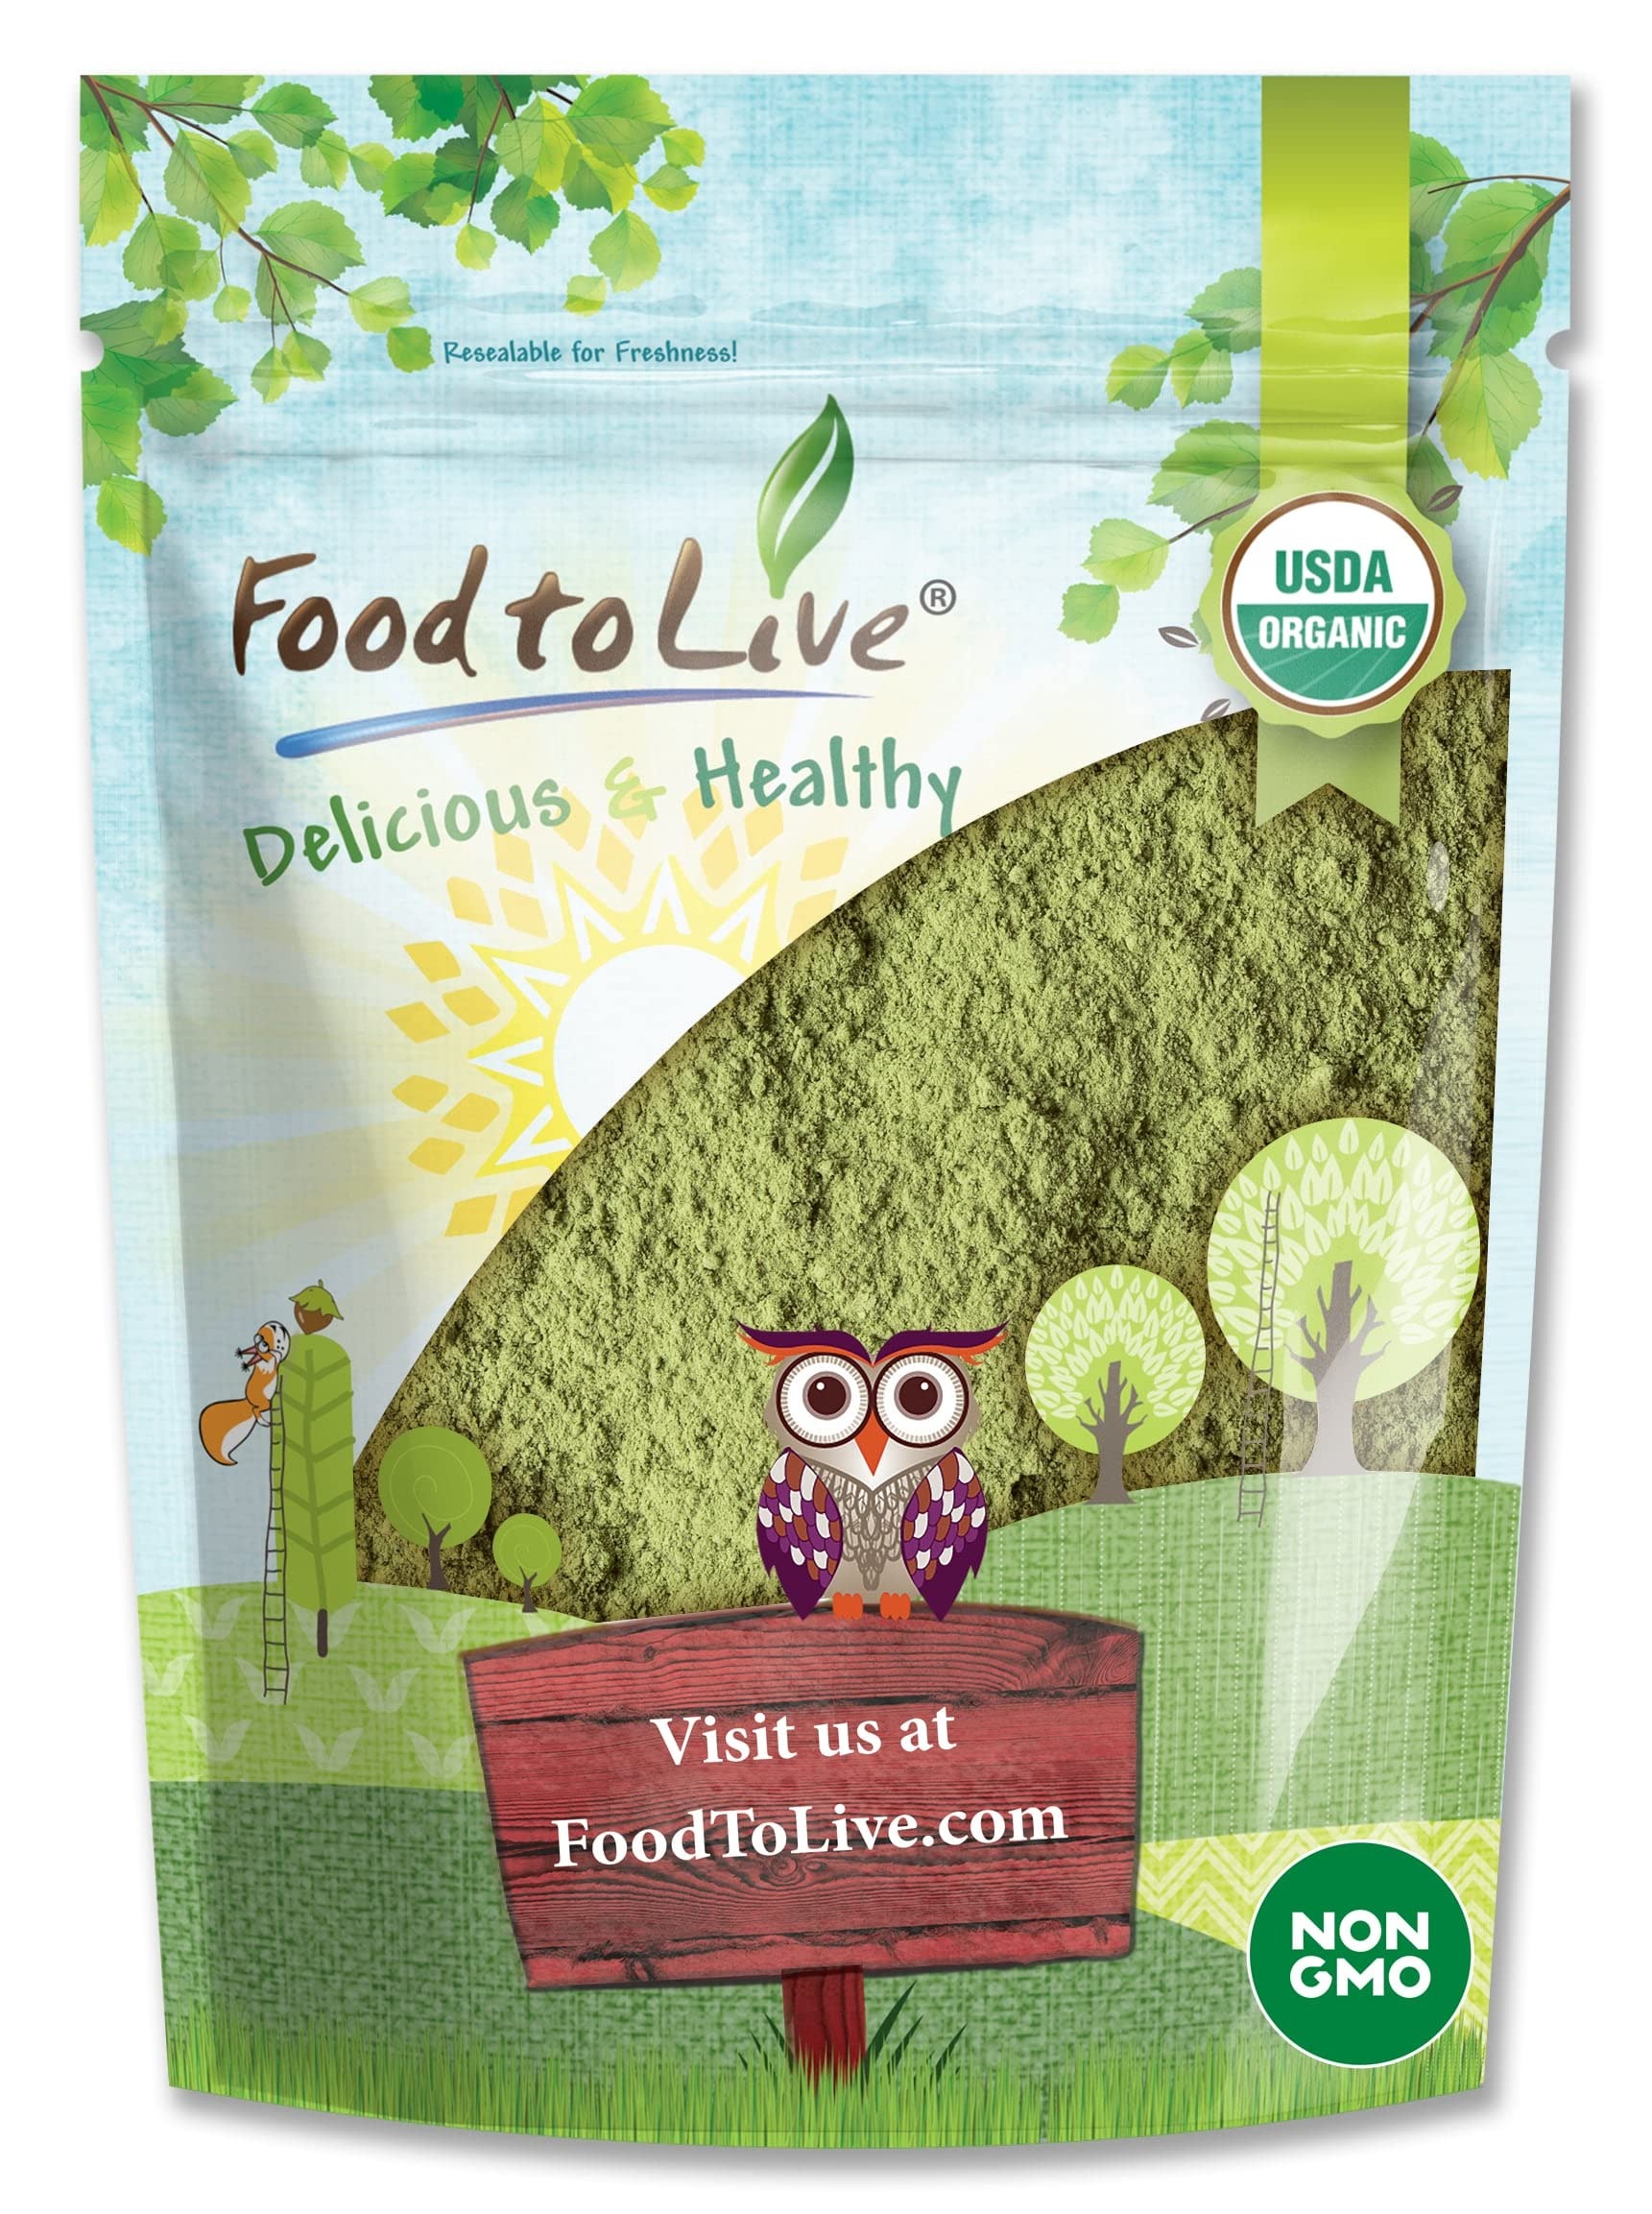
Item Name: Food to Live Organic Broccoli Powder, 2 Pounds – Non-GMO, Raw, Kosher, 100% Pure, Ground from Whole Vegetables, Vegan Superfood, Bulk, Rich in Fiber, Great for Juices, Drinks, & Smoothies, Sirtfood
Bullet Point 1: HIGHLY NUTRITIOUS FOOD: Organic Broccoli Powder is a nutritional powerhouse that gives you a boost of vitamins and minerals.
Bullet Point 2: EASILY ABSORBED: Your body can absorb nutrients from Organic Dried Broccoli Powder with ease, so you get the benefits from the nutrients.
Bullet Point 3: HIGHLY VERSATILE: Get Organic Broccoli Powder bulk and use it in smoothies, baking, soups, sauces, and even coffee.
Bullet Point 4: EAT A LITTLE A DAY: To enjoy the benefits of Dried Broccoli Powder you only need to eat 1-3 teaspoons a day.
Bullet Point 5: STORE FOR MONTHS: You can get as big a package as you want because the powder will keep well for many months.
Value: 32.0
Unit: Ounce

Price: 34.28